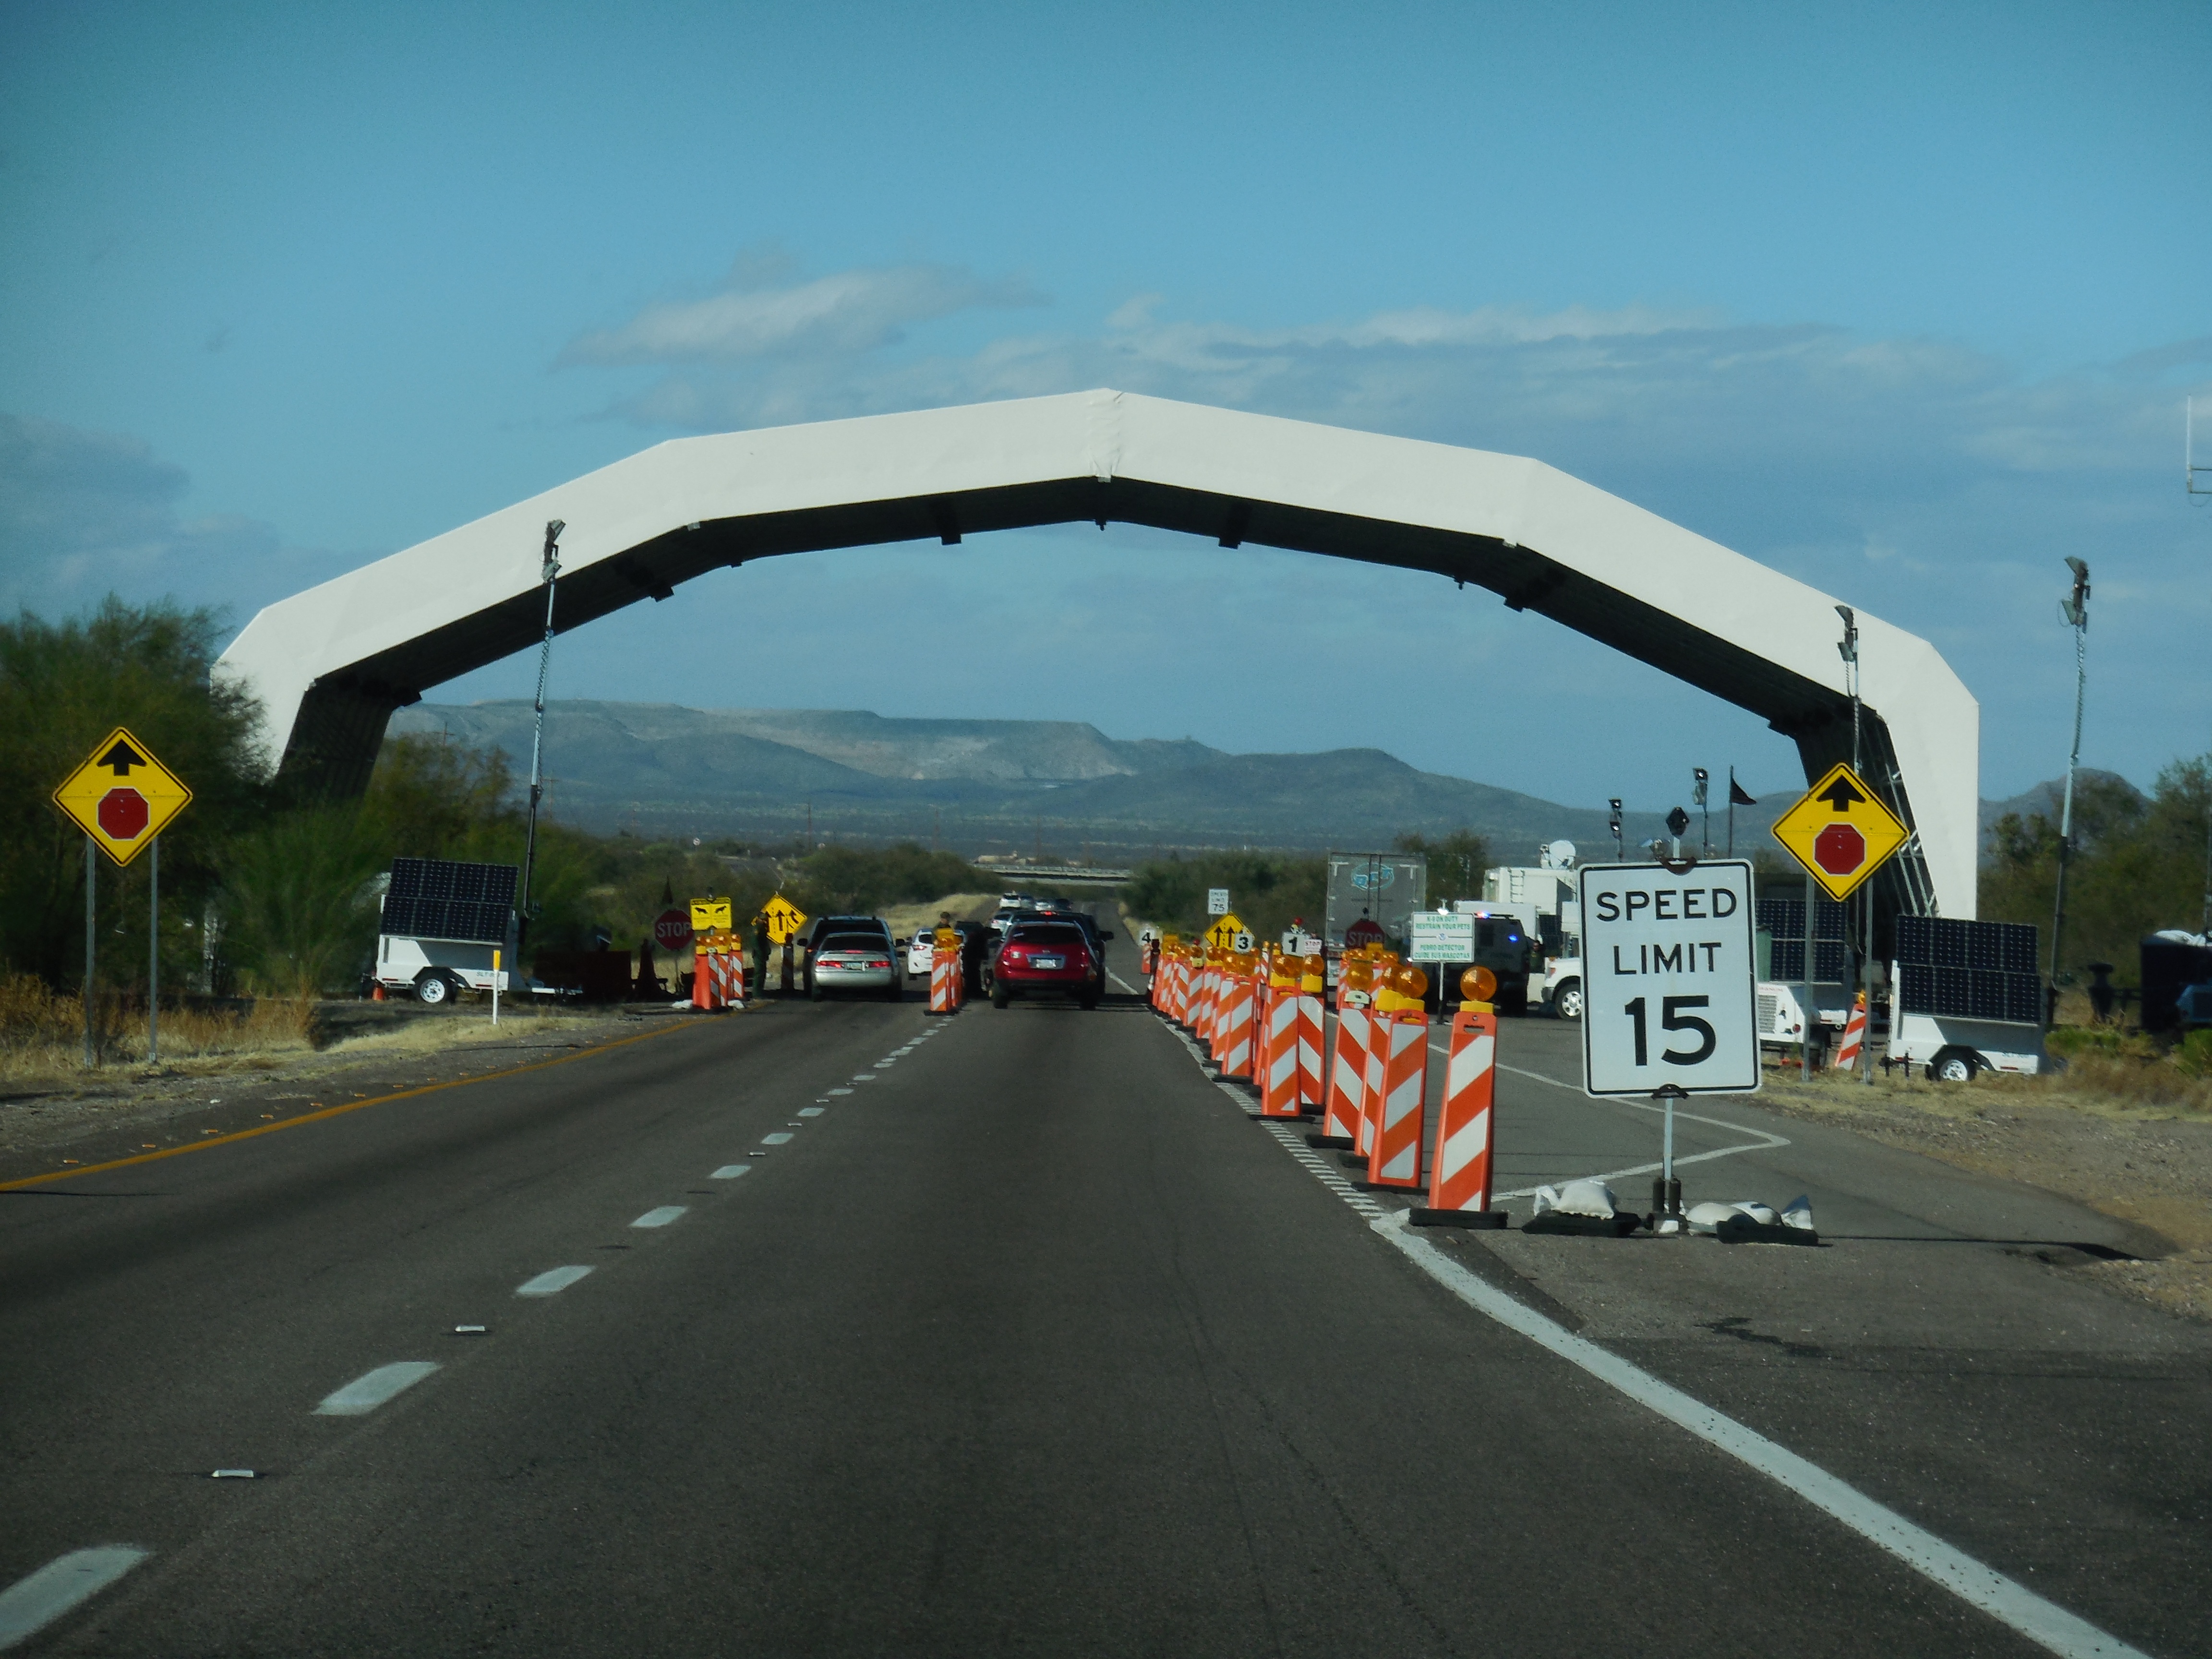
road, bridge, highway, driving, overpass, asphalt, military, sign, lane, surveillance, arizona, united states, road trip, infrastructure, police, privacy, state, race track, government, search, authority, immigration, nonbuilding structure, controlled access highway, border patrol, check point, interstate 19